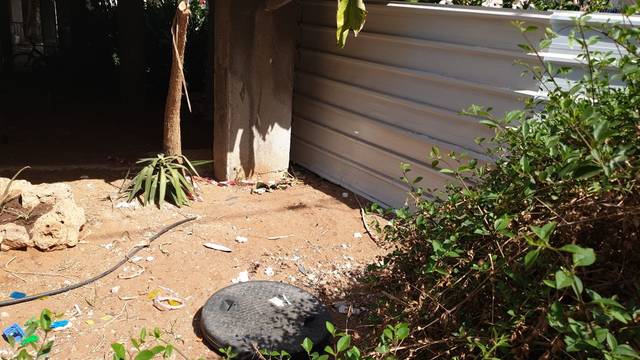
Region: Israel
Coordinates: 32.089, 34.836